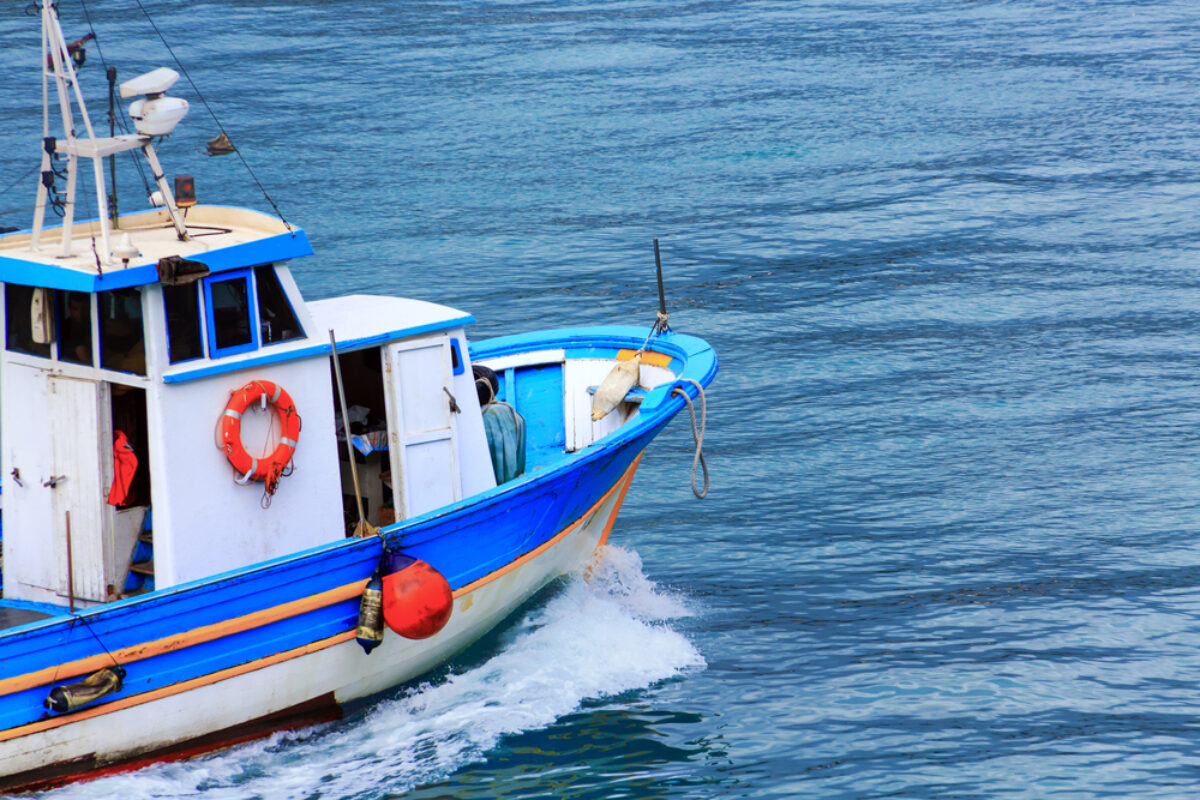
Vehicle type: Ships